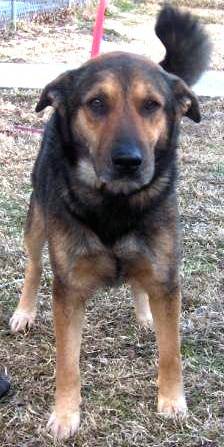
Label: dog